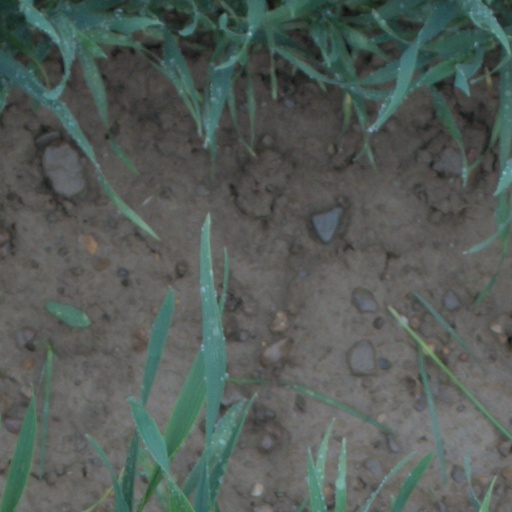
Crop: wheat